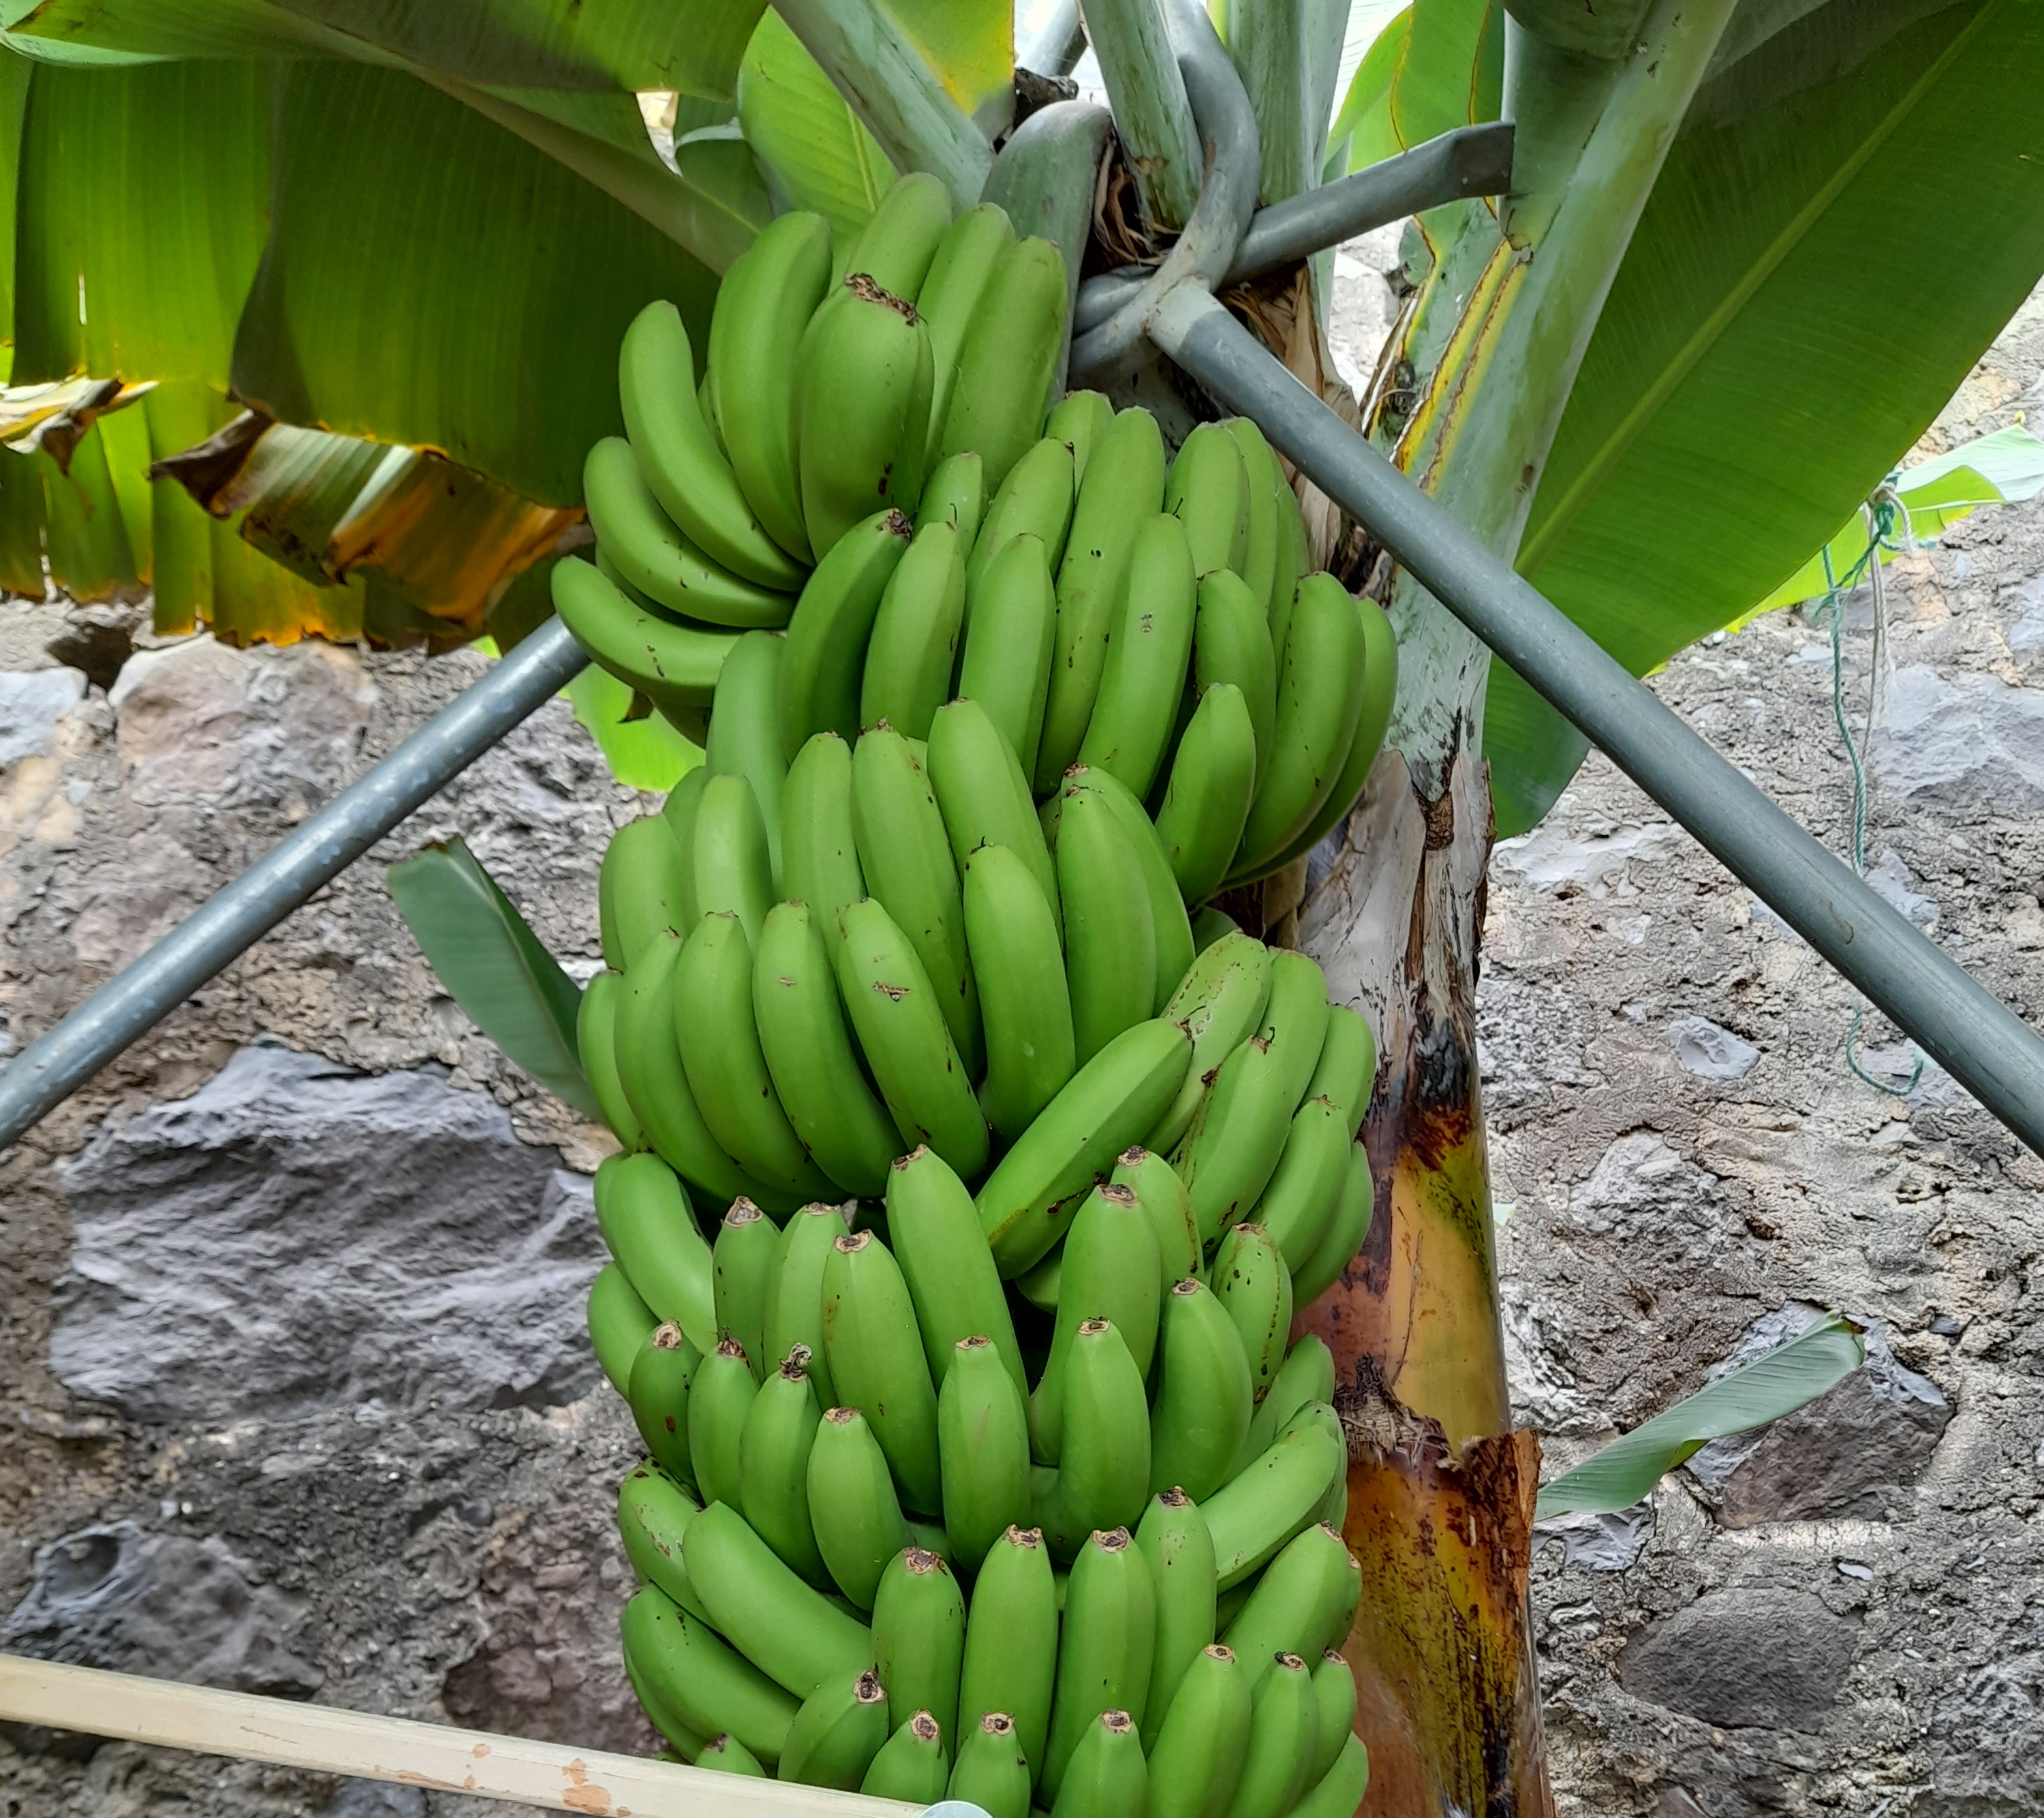
Label: Cut